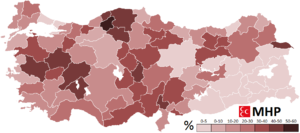
Le Parti d’action nationaliste est un parti politique turc généralement classé à l'extrême droite fondé en 1958 sous le nom de Parti national républicain et paysan.